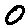
Label: 0